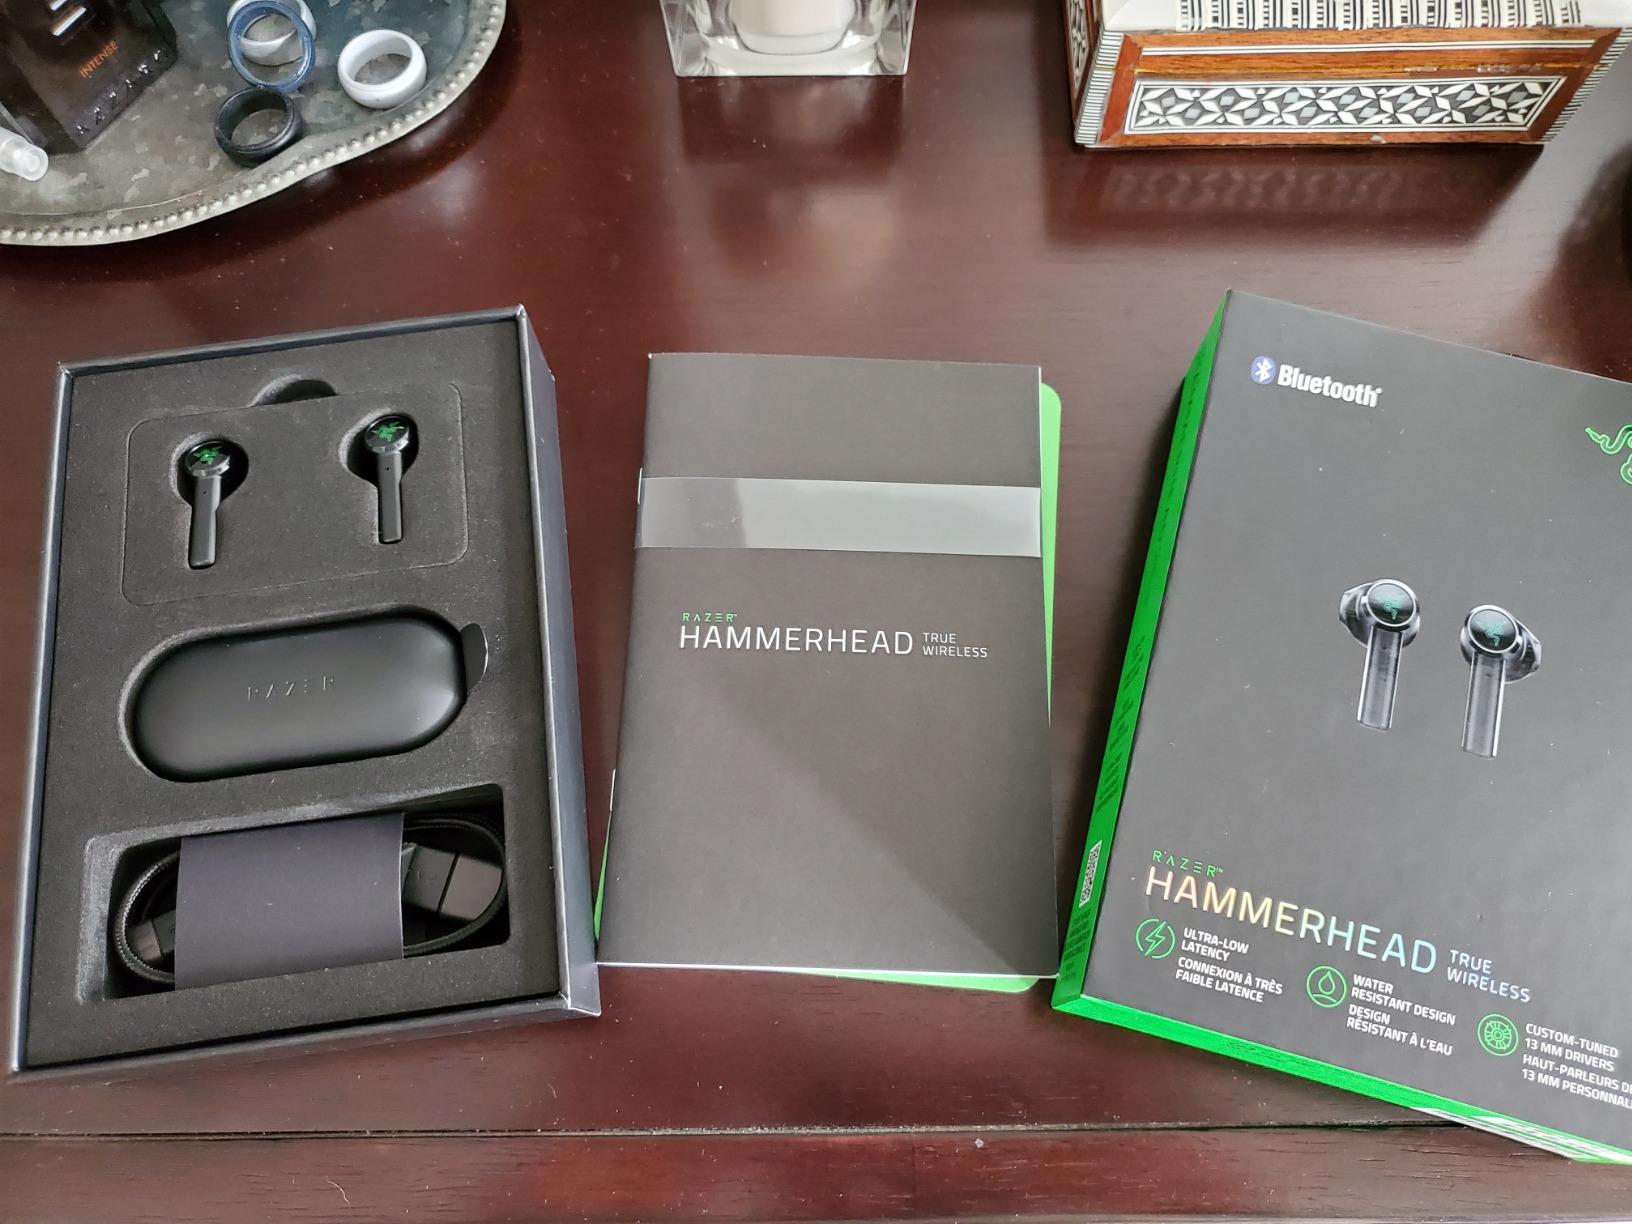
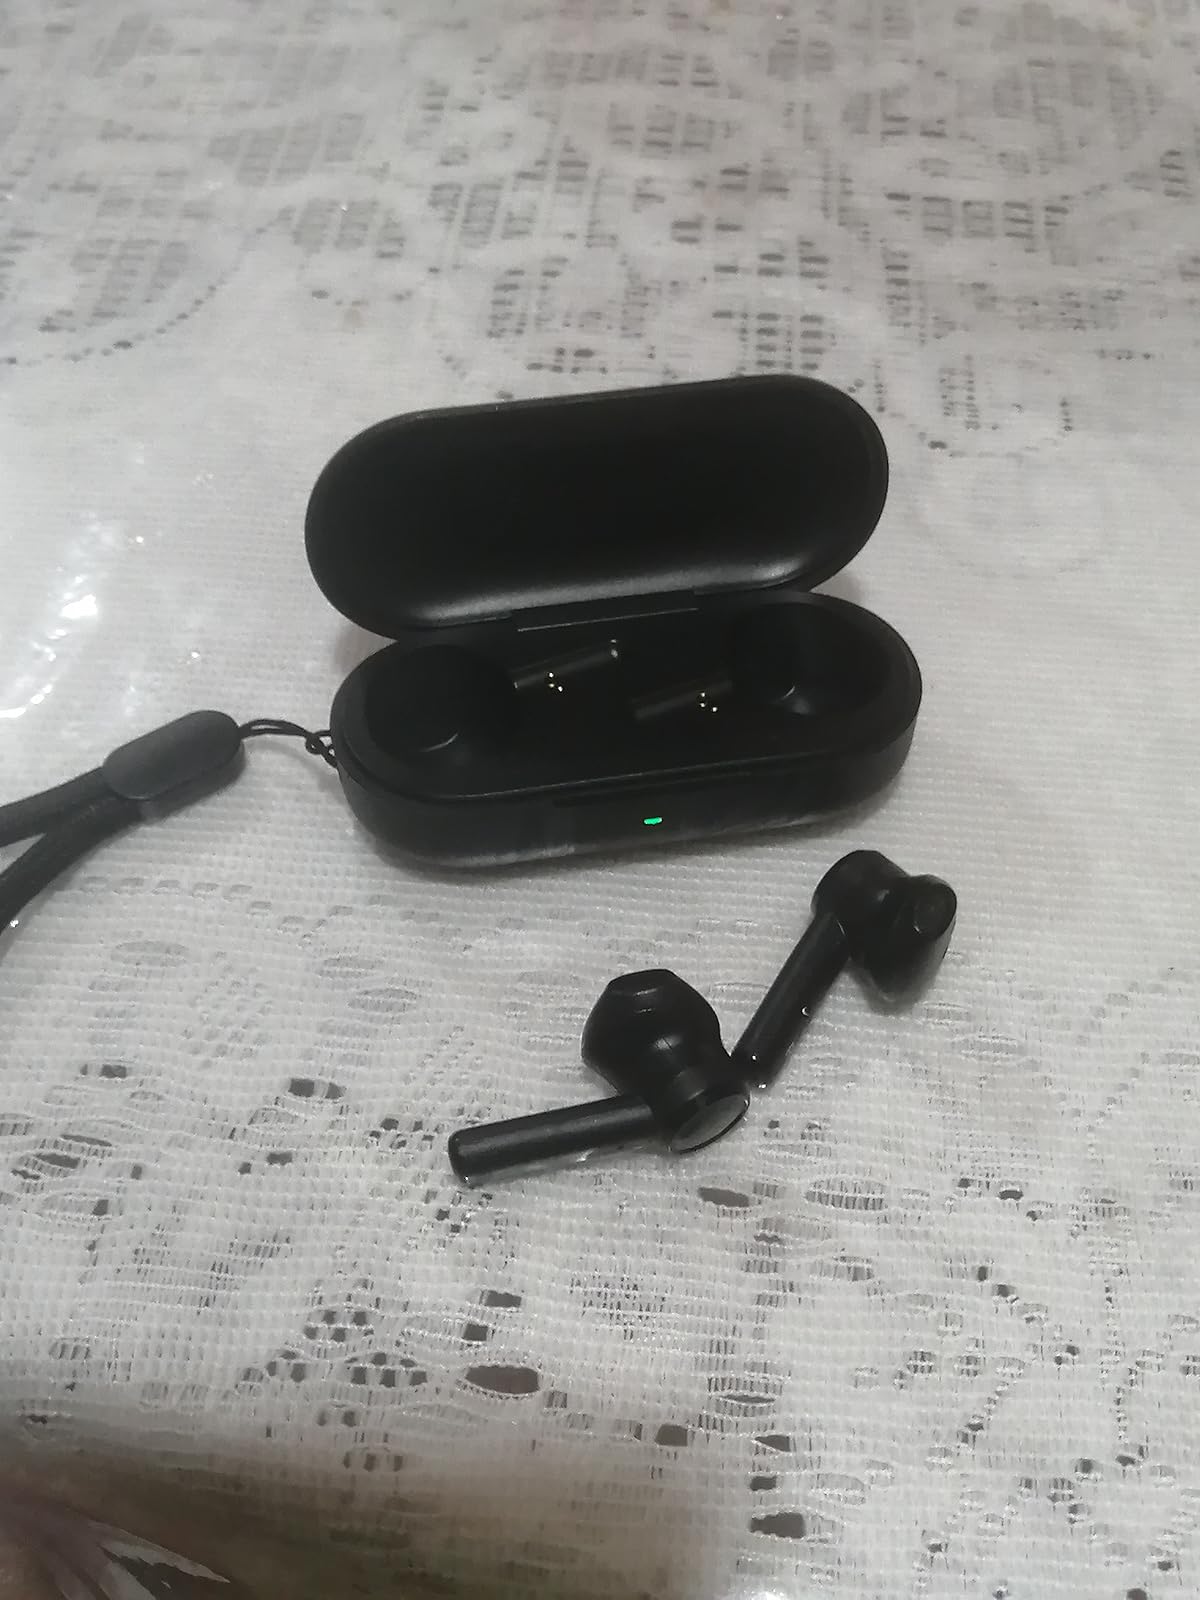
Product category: earbuds
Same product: yes